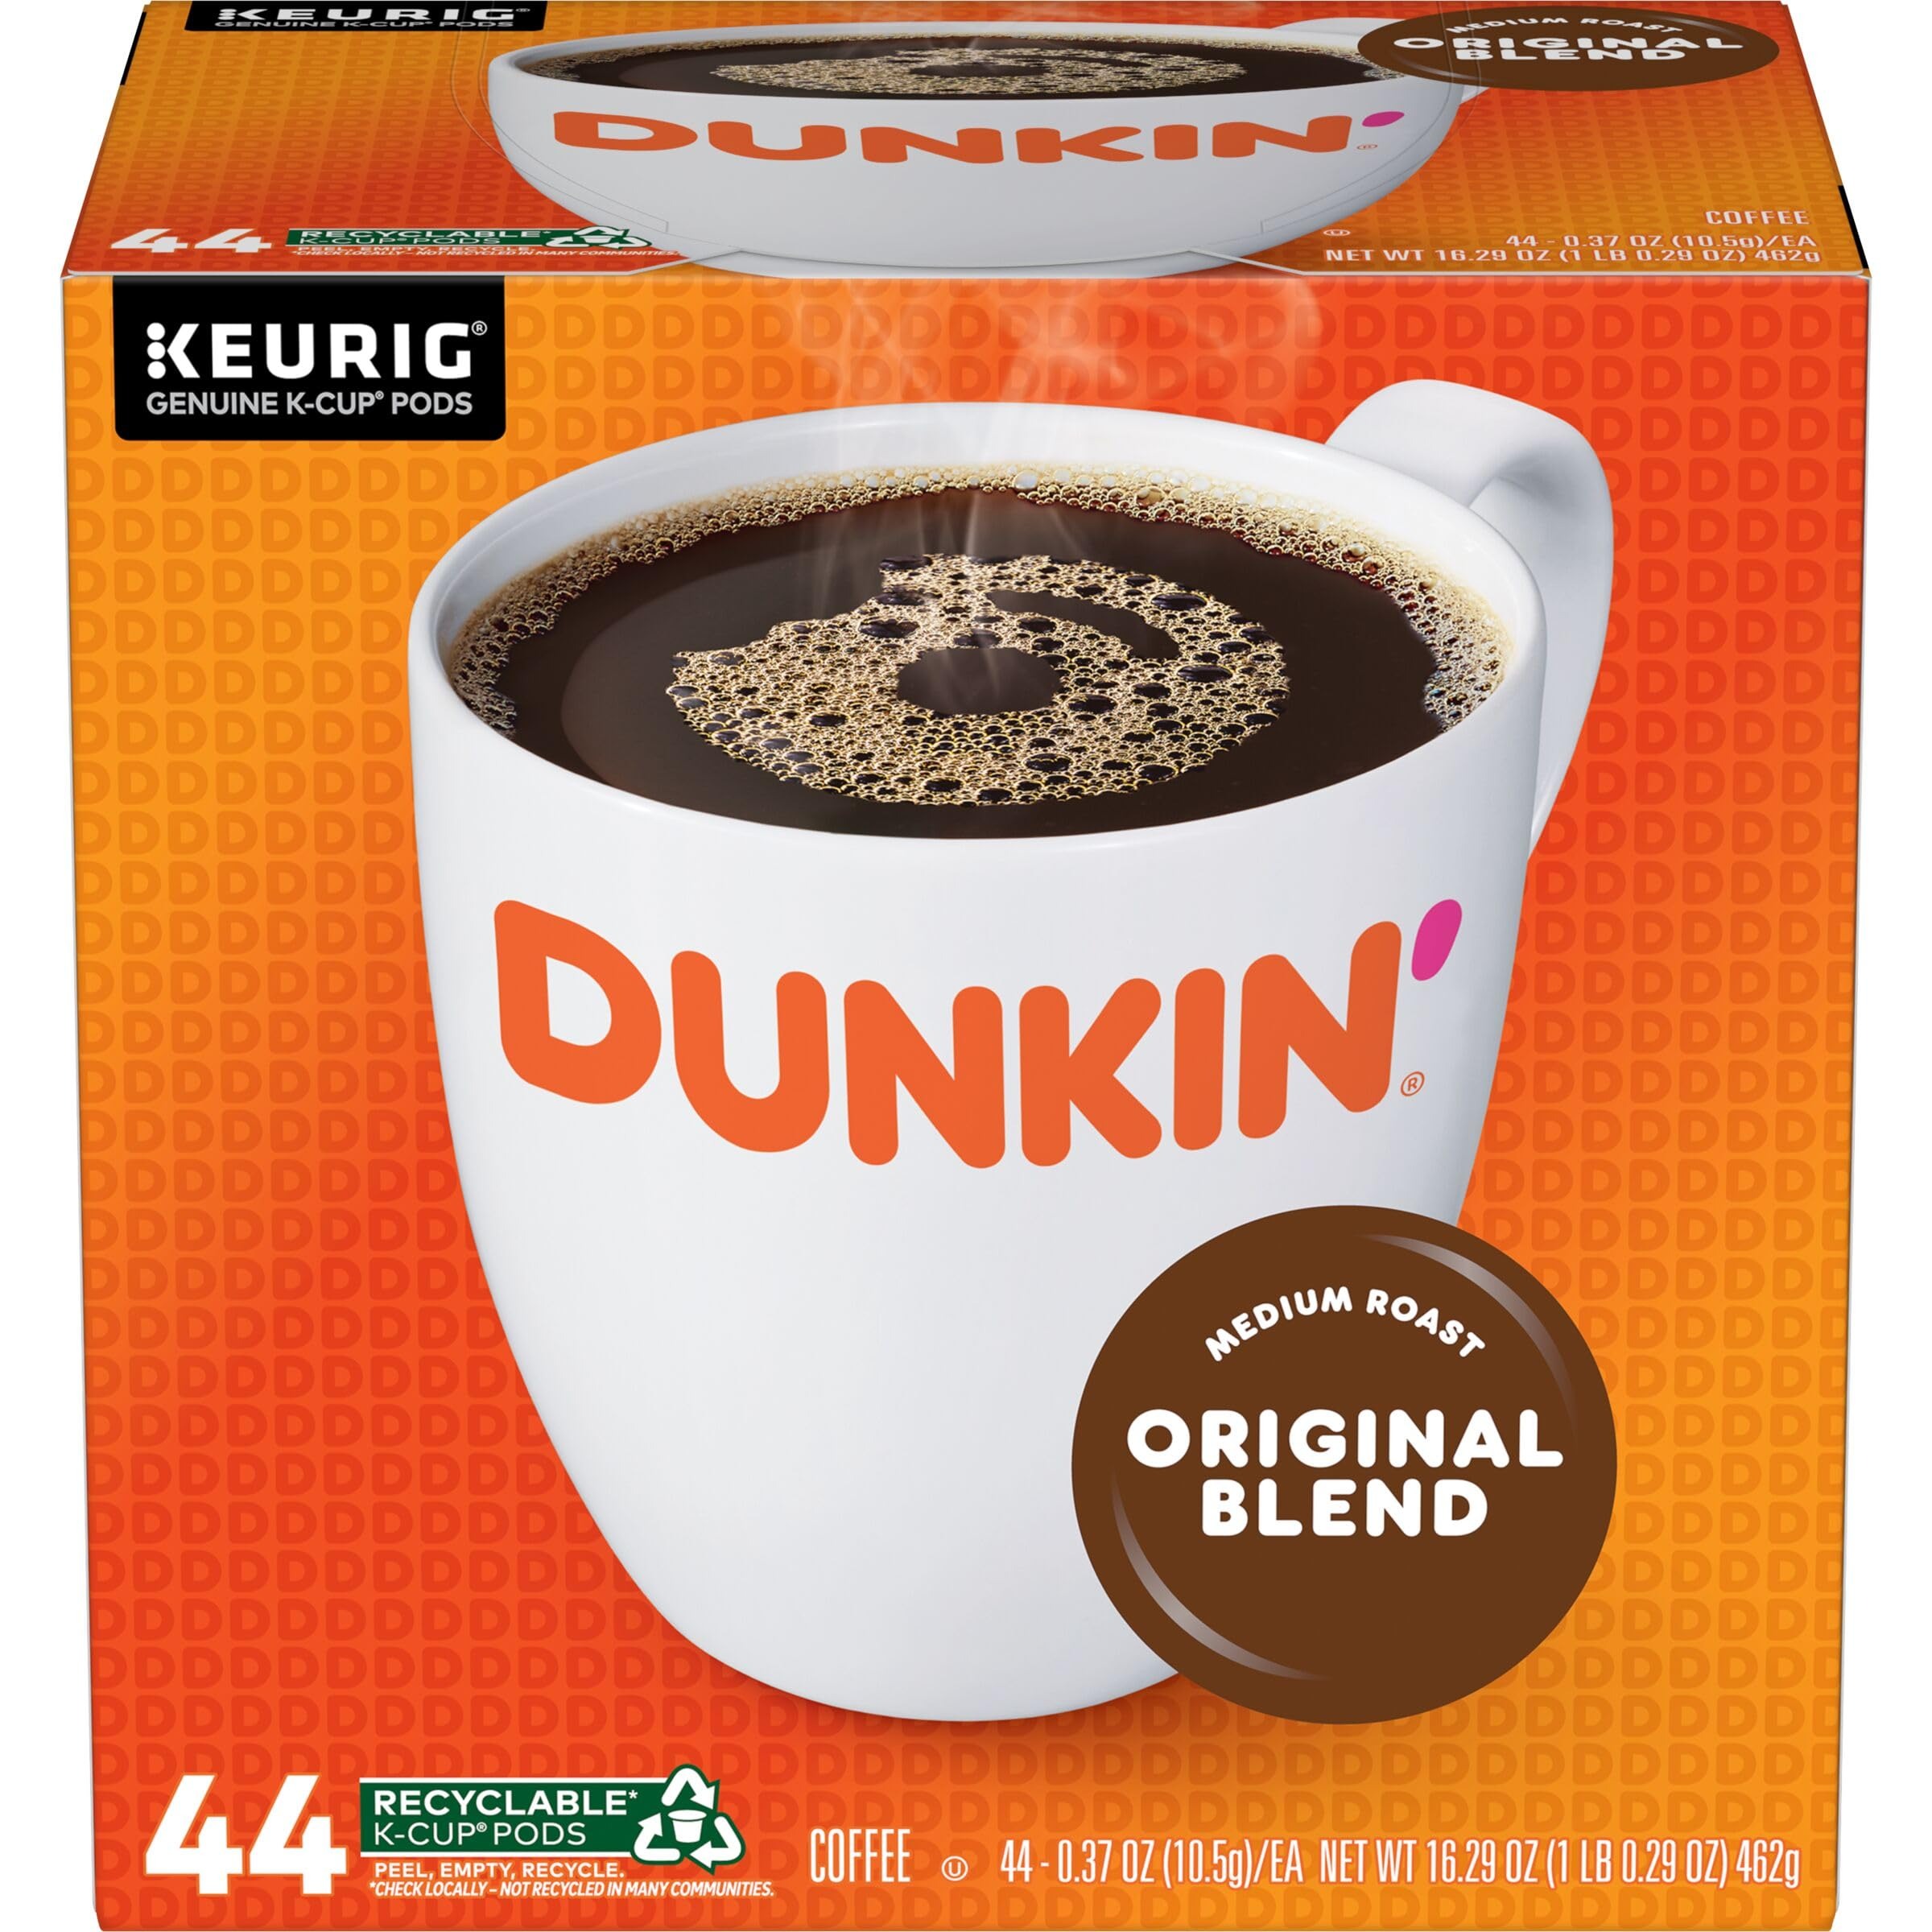
Item Name: Dunkin' Original Blend Medium Roast Coffee, 44 Keurig K-Cup Pods
Bullet Point 1: Contains 2 boxes of 22 Dunkin' Original Blend Medium Roast K Cup Pods (44 Count Total)
Bullet Point 2: Original Blend is the coffee that made Dunkin' famous, featuring a rich, smooth taste unmatched by others
Bullet Point 3: Medium roast coffee, specially blended and roasted to deliver the same great taste as the brewed Dunkin' coffee available in Dunkin' shops
Bullet Point 4: Enjoy in any Keurig K-Cup brewer for an authentic Dunkin' experience in no time. K-Cup Pods can be recycled. Not Recyclable in all communities
Bullet Point 5: Enjoy the great taste of Dunkin’ at home
Value: 44.0
Unit: Count

Price: 31.16